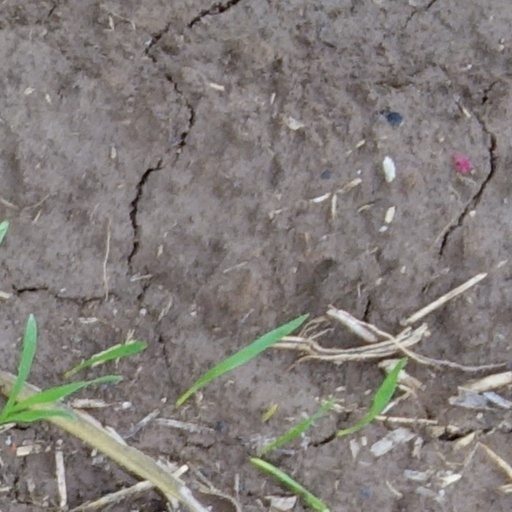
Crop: wheat